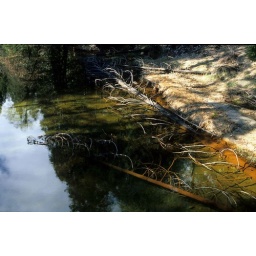
Reflection & tree in the river